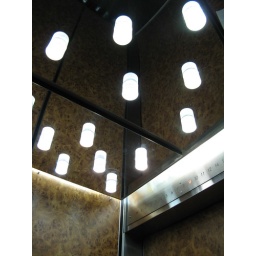
No floor 13 in this Central Park West building